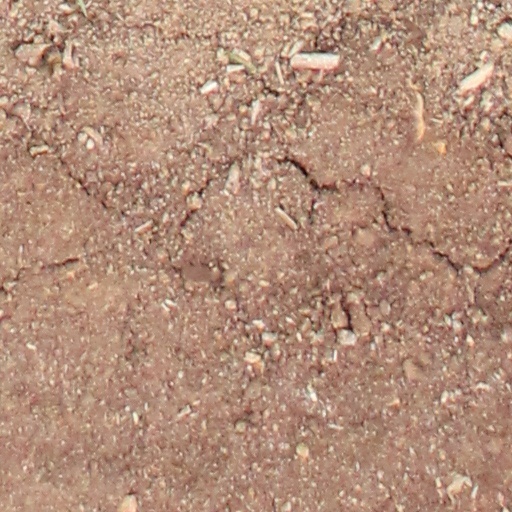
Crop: wheat